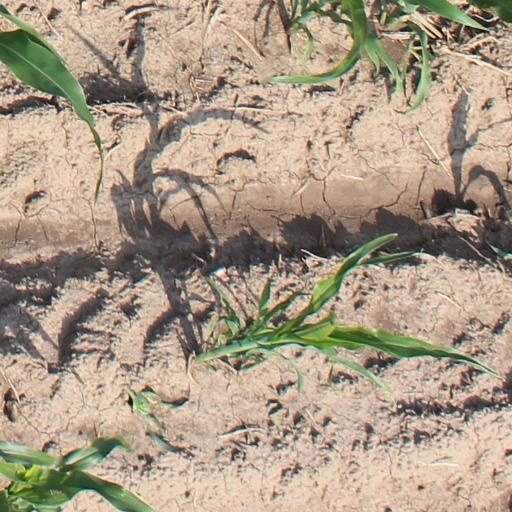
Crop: maize; corn